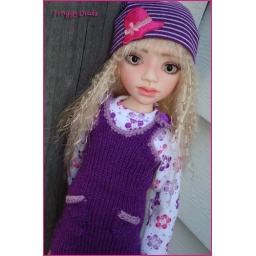
Hand knit jumper by Brenda. Striped hat and socks and flowered shirt by Vicki. Berdine Creedy BJD